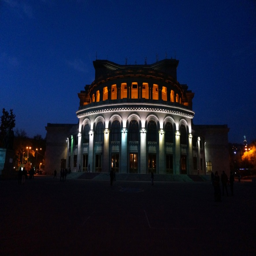
building function was beautiful at night !